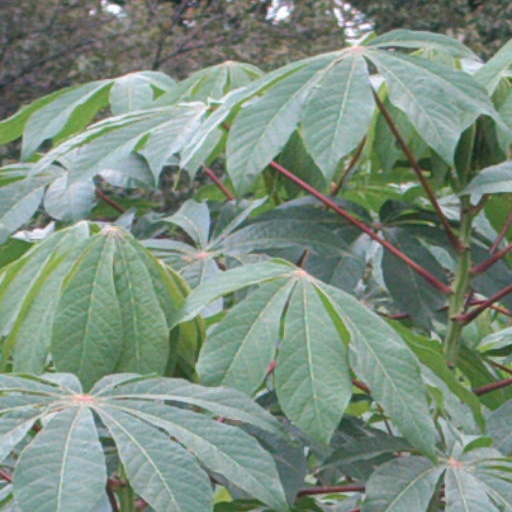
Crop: cassava